Eduardo Sojo Garza-Aldape

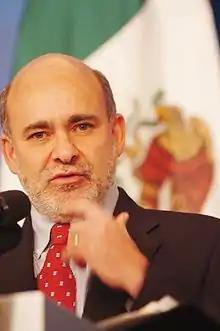

Eduardo Sojo Garza-Aldape (born January 9, 1956, in León, Guanajuato) is a Mexican economist. He served as chief economic advisor to President Vicente Fox and as Secretary of Economy in the cabinet of President Felipe Calderón from December 1, 2006 to August 6, 2008.